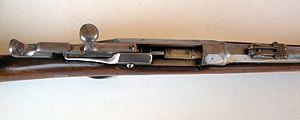
Le fusil Modèle 1866 dit Chassepot du nom de son créateur Antoine Alphonse Chassepot est un fusil de l'armée française mis en service en 1866.